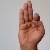
The image shows a hand gesture representing the letter 'F' in Indian Sign Language.